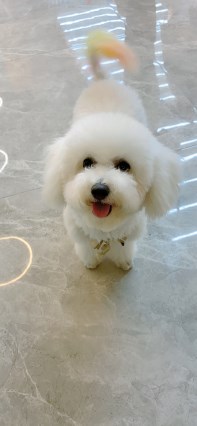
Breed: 3083-n000117-Bichon_Frise